The Burning World (novel)

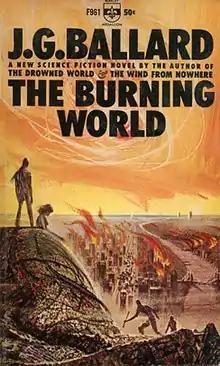
Cover of first edition (paperback)

The Burning World is a 1964 science fiction novel by British author J. G. Ballard. An expanded version, retitled The Drought, was first published in 1965 by Jonathan Cape.